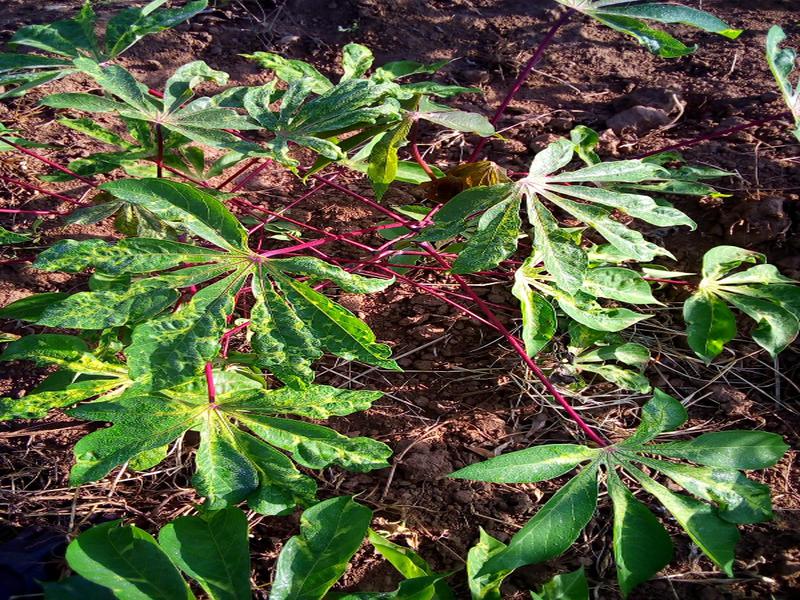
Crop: cassava
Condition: mosaic_disease